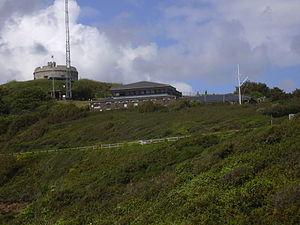
Le château de Pendennis fait partie des châteaux d'Henri VIII appelés Device Forts ou châteaux Henriciens, il est situé dans le comté anglais des Cornouailles et fut construit pour Henri VIII en 1539, afin de protéger l'entrée de la rivière Fal sur sa rive ouest, près de Falmouth. Avec son semblable, le château de St Mawes, situé sur la rive orientale, ils furent édifiés pour défendre Carrick Roads contre les menaces françaises et espagnoles de futures attaques. Le château comprend une tour ronde simple et une porte fermée par un mur-rideau inférieur. Il est aujourd'hui géré par l'English Heritage.